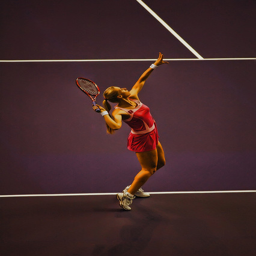
A woman in a red outfit holding a tennis racquet.
A tennis player preparing to hit a tennis ball.
A woman on a tennis court swinging a racket.
A female tennis player prepares to make a serve.
Woman volleying a serve in a game of tennis.